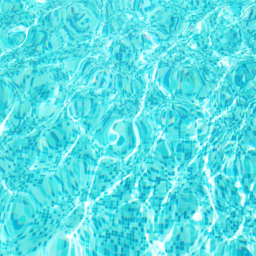
water surface with reflections in a swimming pool .